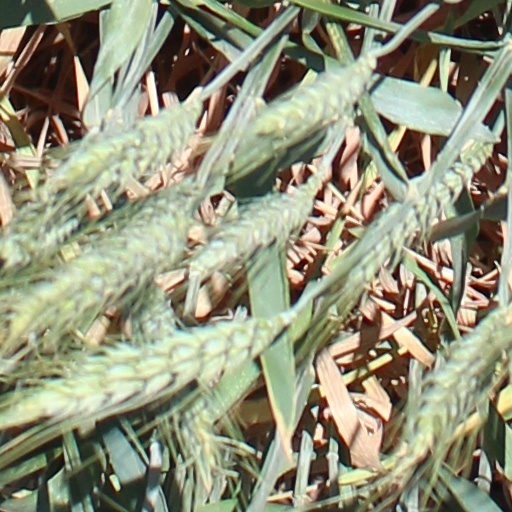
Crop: wheat